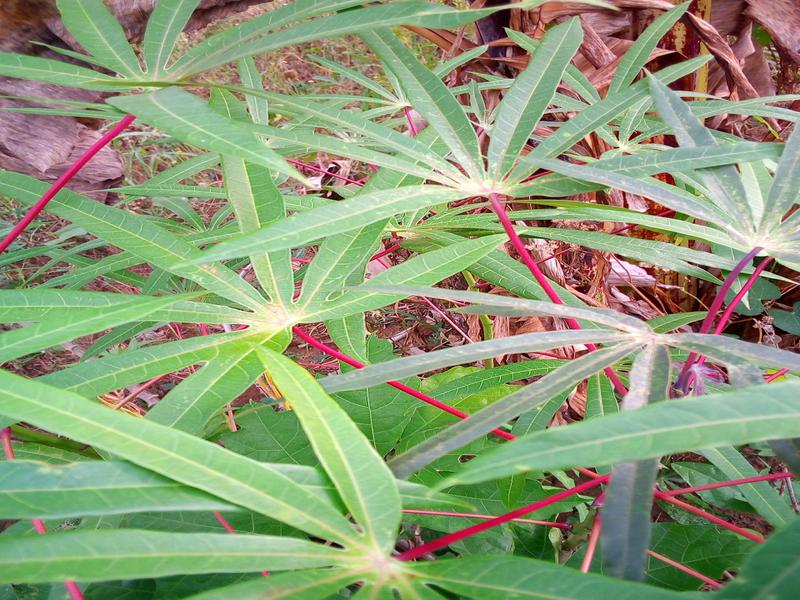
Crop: cassava
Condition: healthy